My Ghost Story

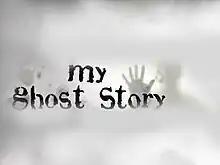

My Ghost Story is an American television series on the paranormal, which premiered on July 17, 2010, on the Biography Channel. The series features ghost stories told from a person's own supposed experience with the supernatural. Each episode features claims of encounters at reportedly haunted locations all over the United States, as well as a few locations in other countries. A spin-off series My Ghost Story Asia premiered on the Biography Channel (Asia) on 16 August 2012 featuring stories from Singapore and Malaysia. The fifth season started on October 5, 2012, on Fridays at 9/8 Central.